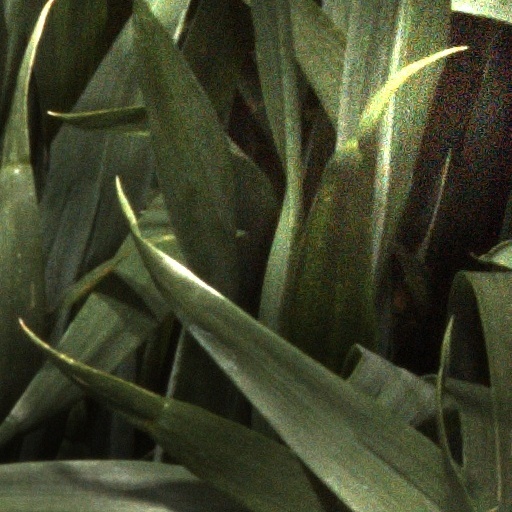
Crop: wheat